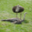
Label: bird